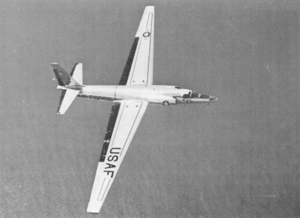
Après la fin de la Seconde Guerre mondiale, les forces armées des États-Unis menèrent plusieurs missions visant à prendre connaissance des moyens militaires dont disposait l'URSS, dont une longue série de vols de reconnaissance à l'aide d'avions spécialement préparés à cet effet.